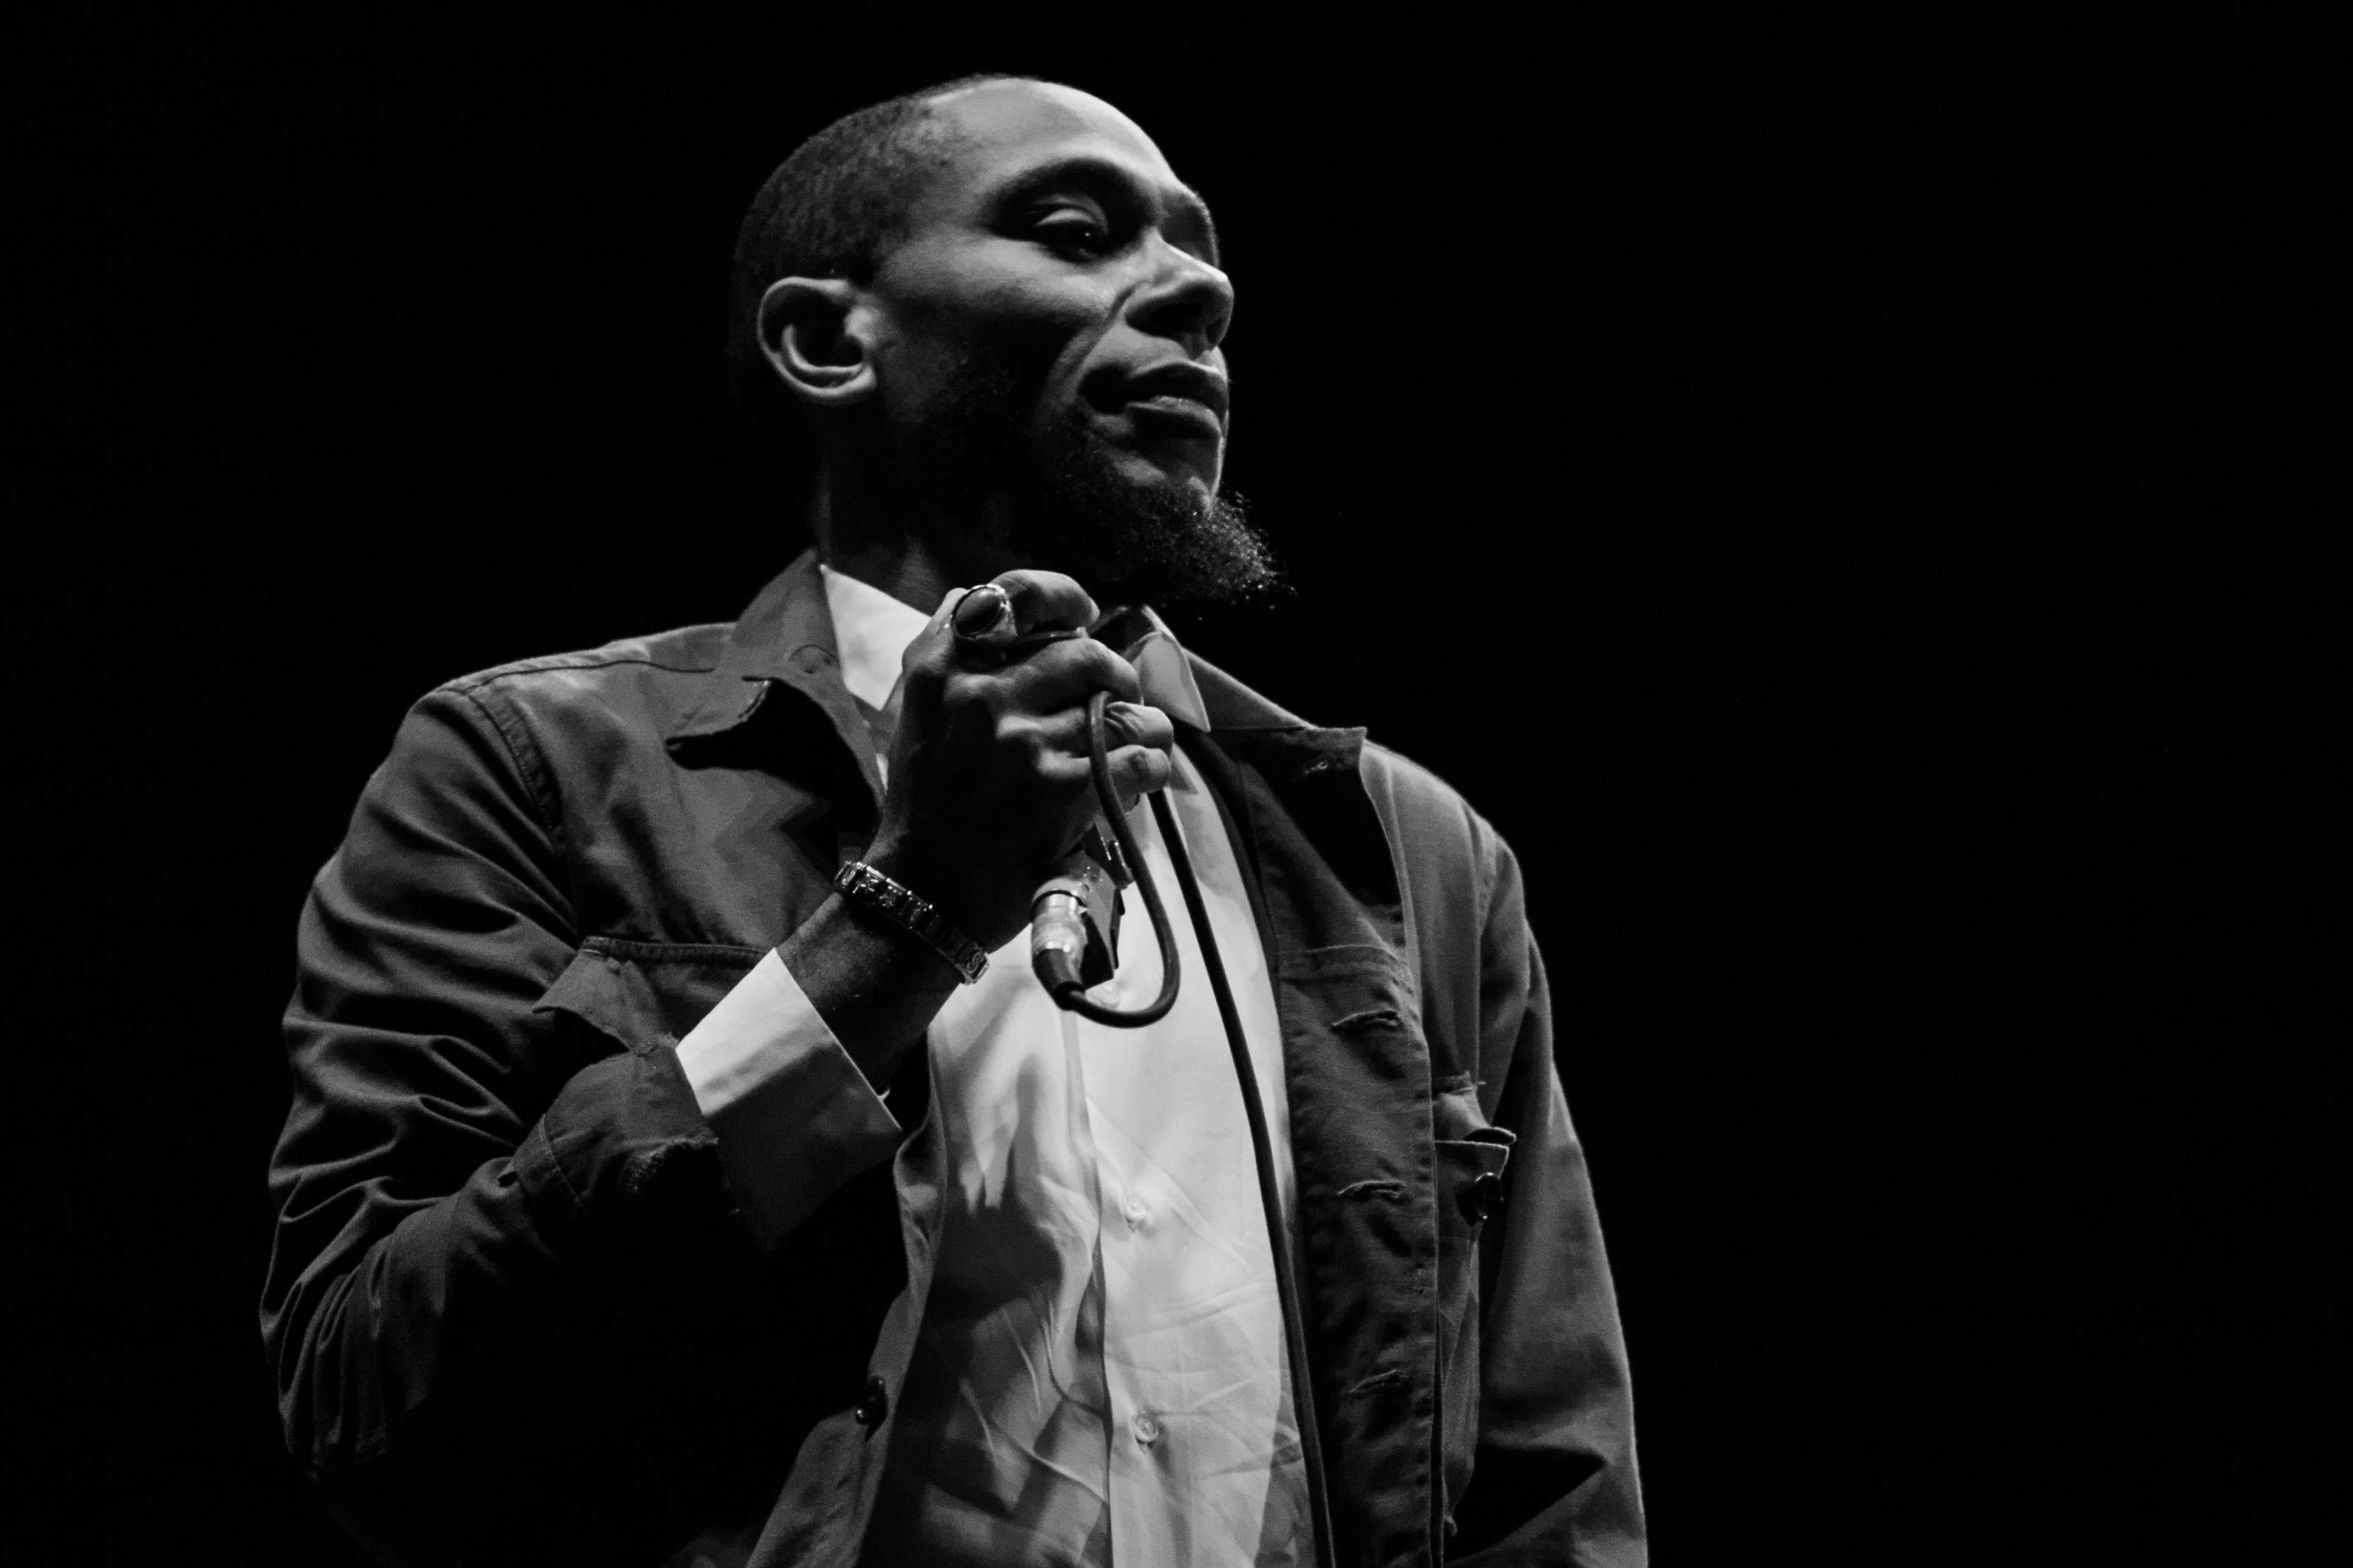
music, black and white, star, concert, singer, live, canon, musician, black, monochrome, festival, 40d, gig, arena, stage, 2012, dour, last, blackstar, dour2012, mos, mosdef, def, bey, yasiin, yasiinbey, performance, singing, guitarist, entertainment, performing arts, singer songwriter, monochrome photography